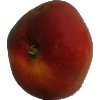
Label: Nectarine Flat 1